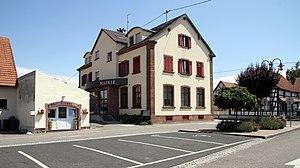
Mairie de Leutenheim.